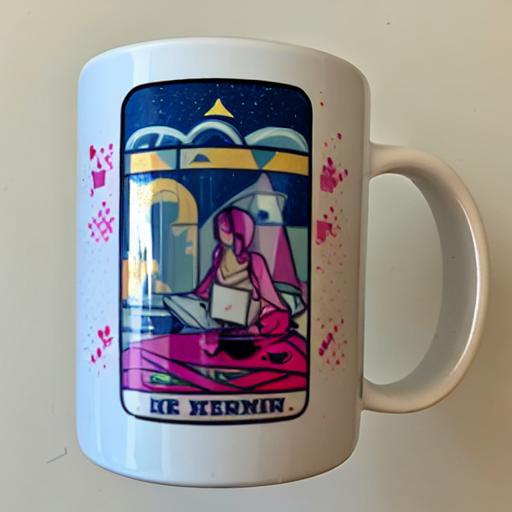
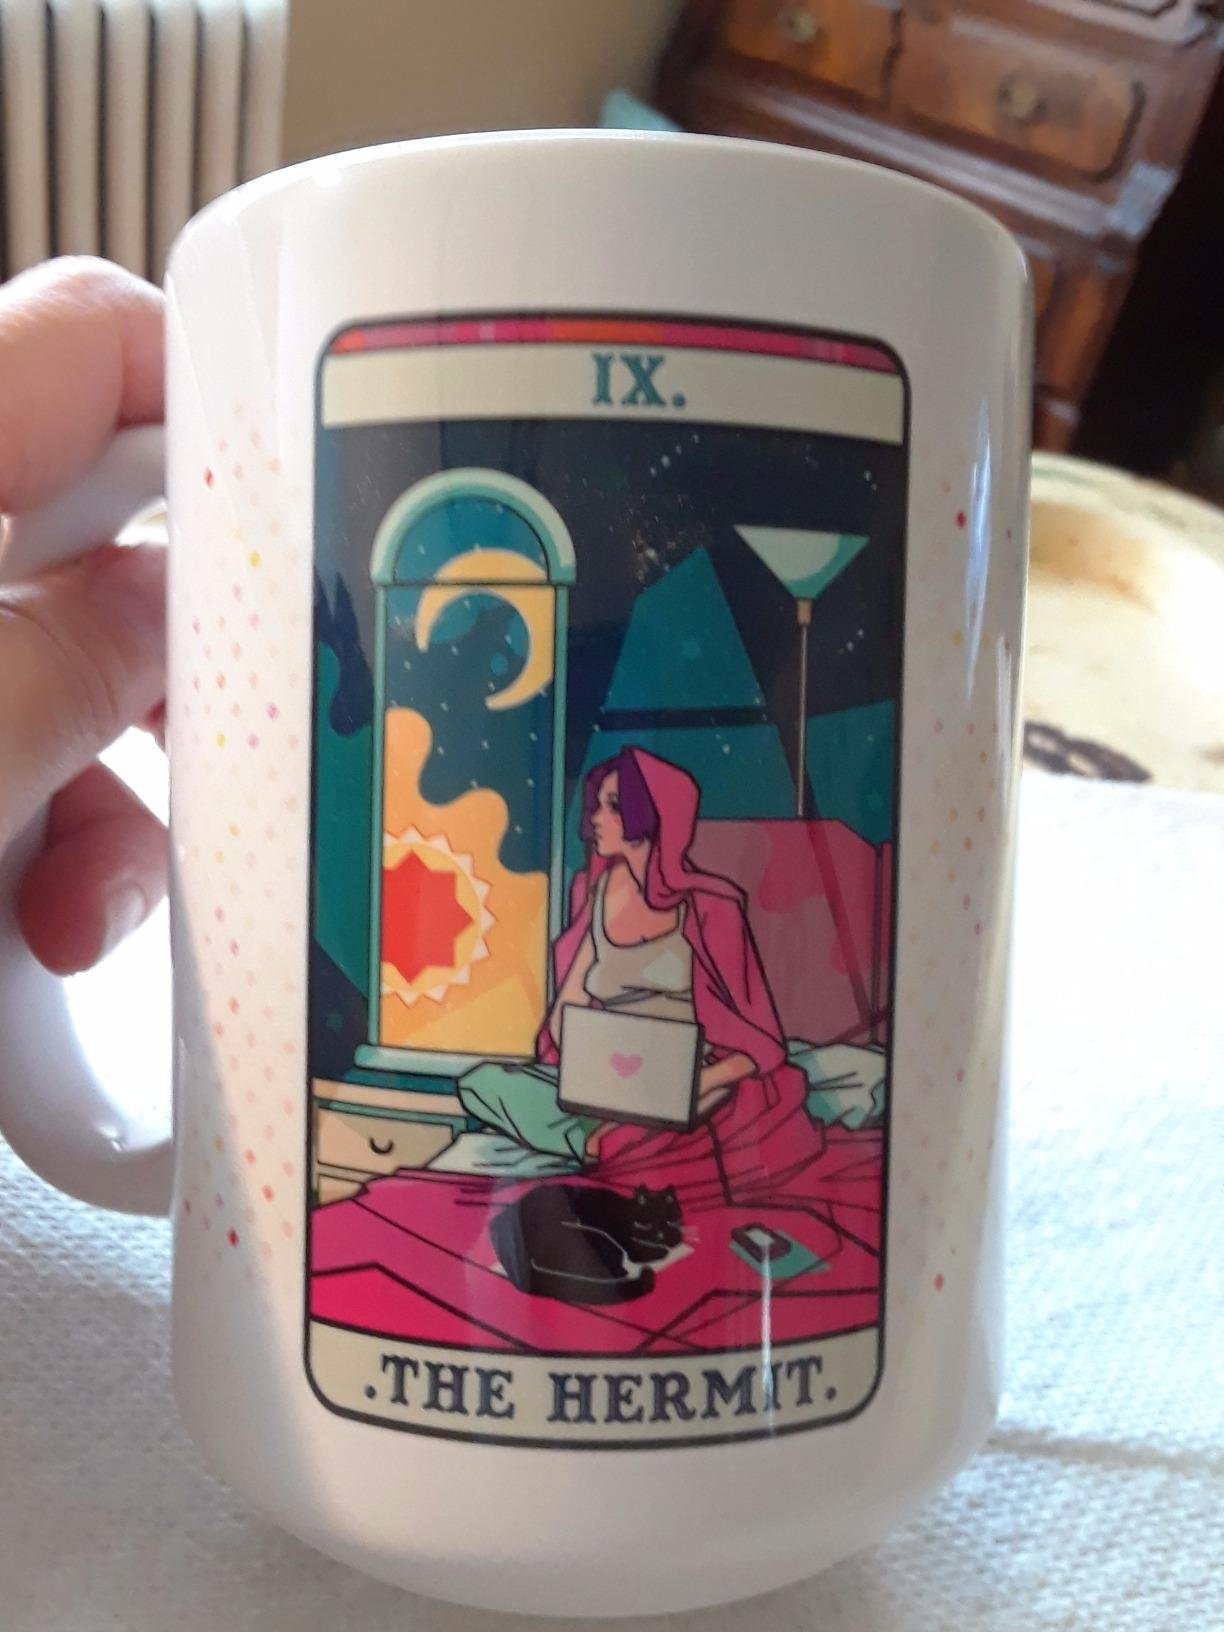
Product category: items_mug
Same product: no